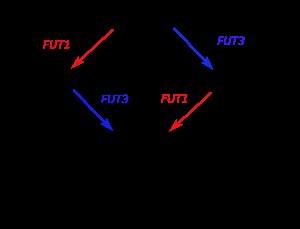
Le système Lewis, noté LE, no 007 dans la nomenclature de l'ISBT, est un système de groupe sanguin et tissulaire humain.Dans le plasma, les antigènes Lewis sont portés par des glycosphingolipides issus des tissus périphériques. Ils sont adsorbés sur les érythrocytes et deviennent ainsi des déterminants de groupe sanguin. Ils sont portés par les chaînes oligosaccharides de type 1, Galβ1-3GlcNAcβ1-R, des glycoprotéines et des glycosphingolipides dans les épithéliums intestinaux et pulmonaires et dans les glandes exocrines. Ceci est le système Lewis a/b.